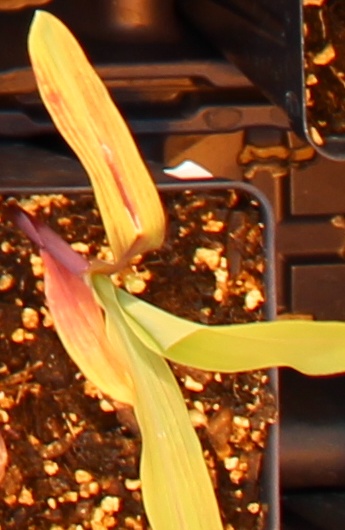
Label: Corn